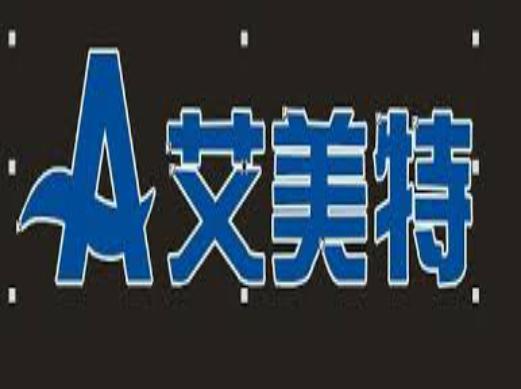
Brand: airmate
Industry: Electronic